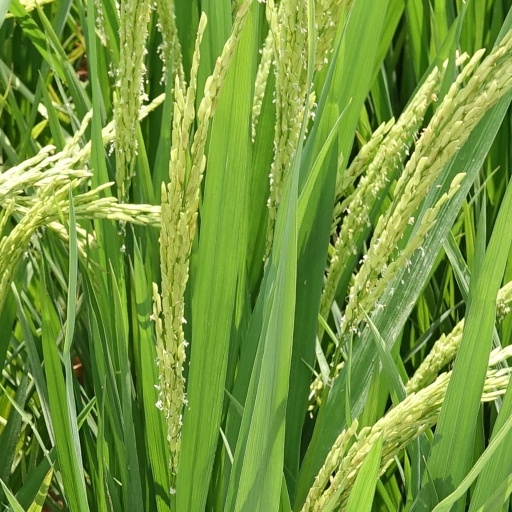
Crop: rice